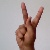
The image shows a hand gesture representing the letter 'K' in Indian Sign Language.